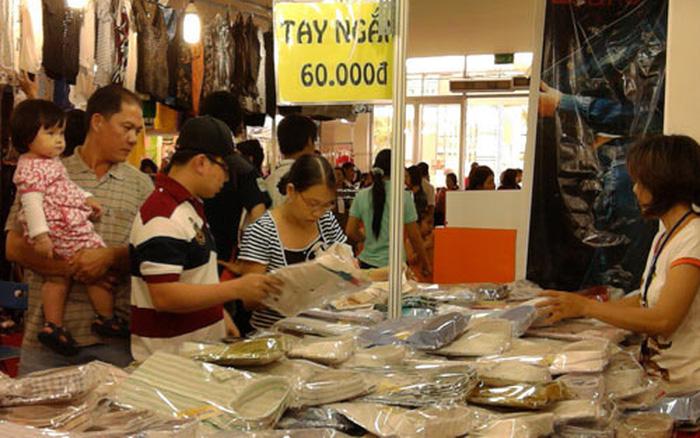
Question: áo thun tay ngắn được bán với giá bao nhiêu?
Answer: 16 000 đồng